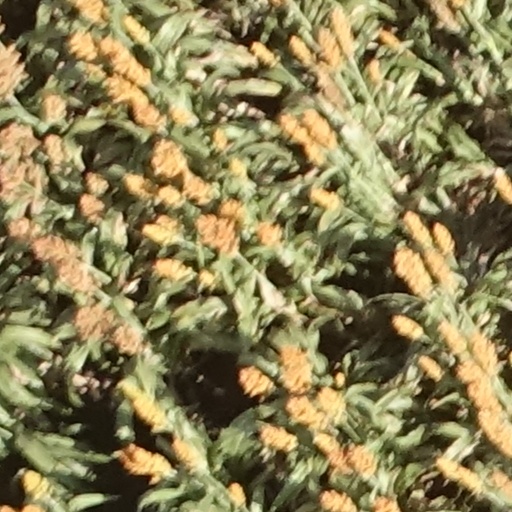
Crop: sorghum